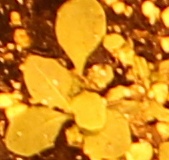
Label: Horseweed